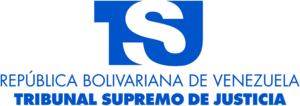
Le Tribunal suprême de justice est la plus haute instance judiciaire et est au sommet du pouvoir judiciaire au Venezuela. Il remplace, en 1999, la Cour suprême de justice. Il est actuellement présidé par Maikel Moreno.
La crise présidentielle au Venezuela est une crise politique autour de la légitimité de la présidence du pays depuis le 10 janvier 2019. Elle oppose Nicolás Maduro, président élu en 2013 et réélu en 2018 lors d'élections contestées et auxquelles l'opposition traditionnelle n'a pas participé, et Juan Guaidó président de l'Assemblée nationale depuis le 5 janvier 2019.